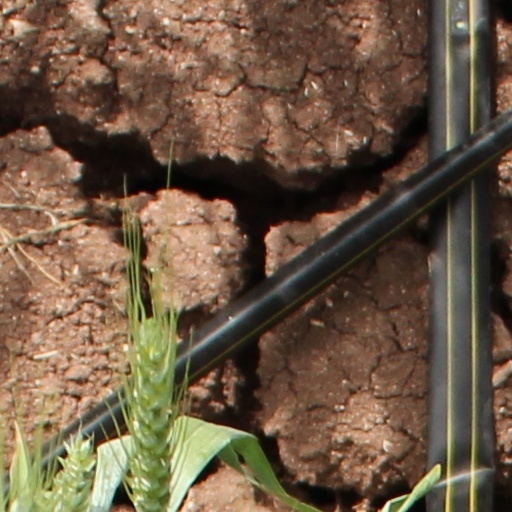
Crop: wheat